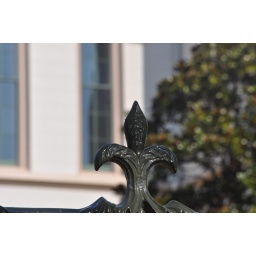
Design on a metal fence by the old capital building in Baton Rouge.